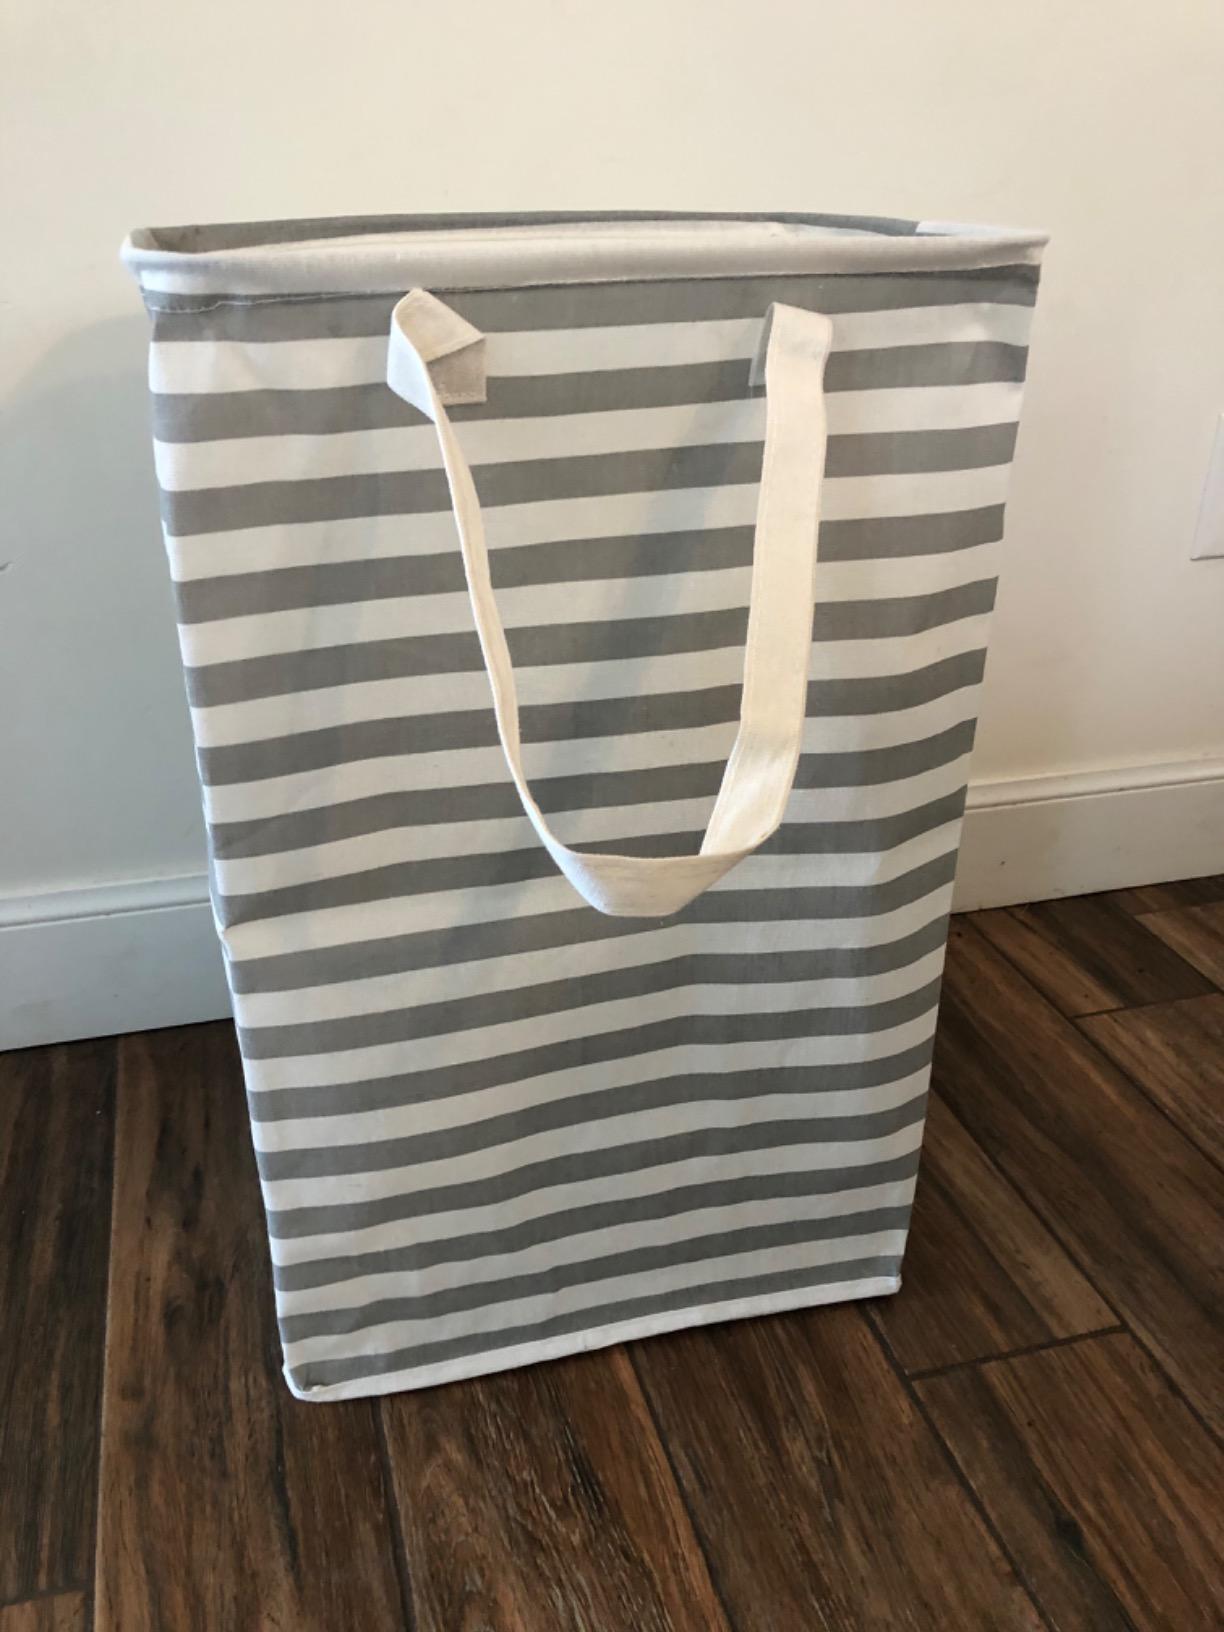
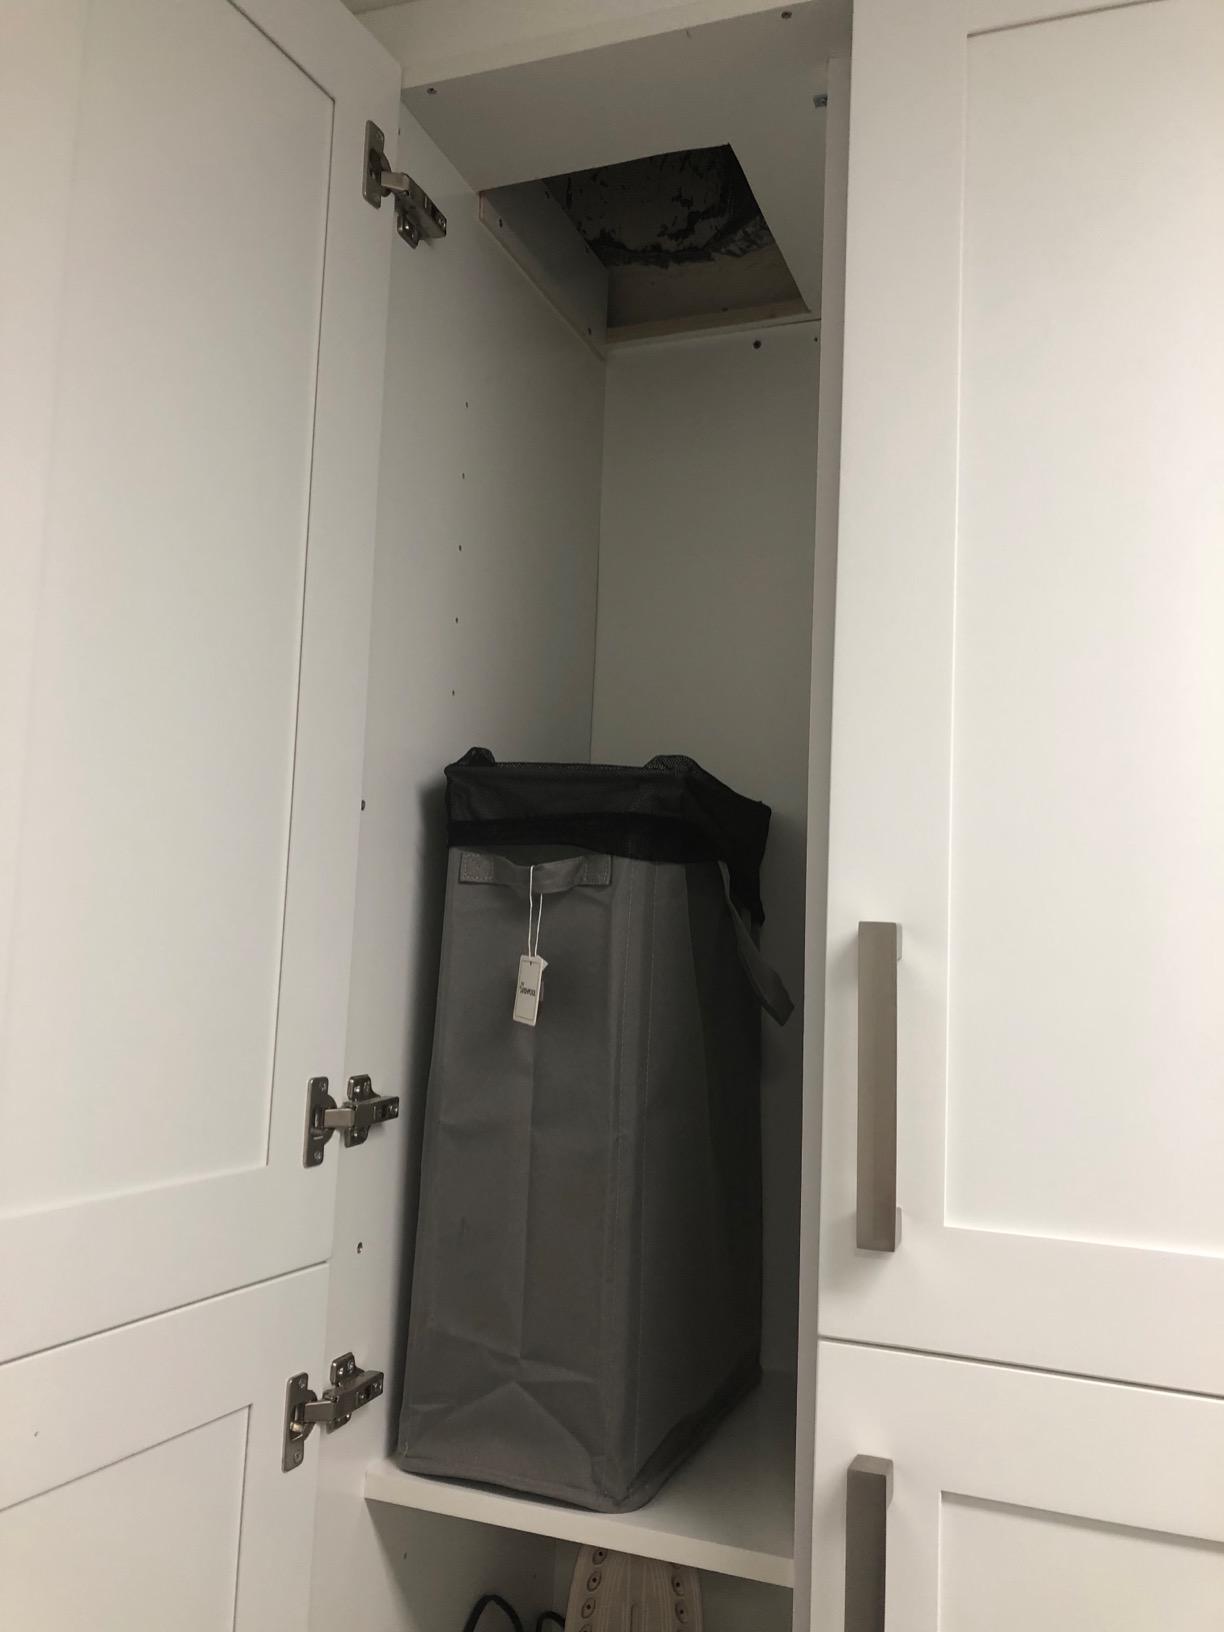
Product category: items_hamper
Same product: no